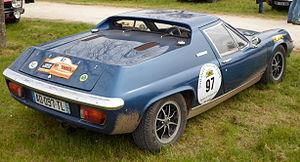
Lotus Europa Blaye 2013
La Lotus Europe est une automobile du constructeur britannique Lotus. C'est une voiture de sport 2-places, le premier modèle à moteur central de la marque destiné à une utilisation routière. Présentée le 20 décembre 1966, la série 1 type 46 évolua à plusieurs reprises tant sur l'aspect mécanique qu'esthétique jusqu'au modèle le plus abouti, le Type 74. Sa production s’arrêta en 1975 pour laisser place à la Lotus Esprit qui s’appuiera sur le même châssis.